Question: Please indicate a possible affordance area of the cell_phone that can be used for holding
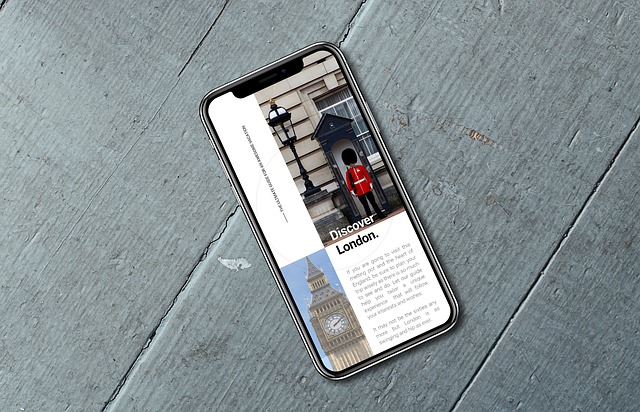
Answer: [184, 35, 471, 389]